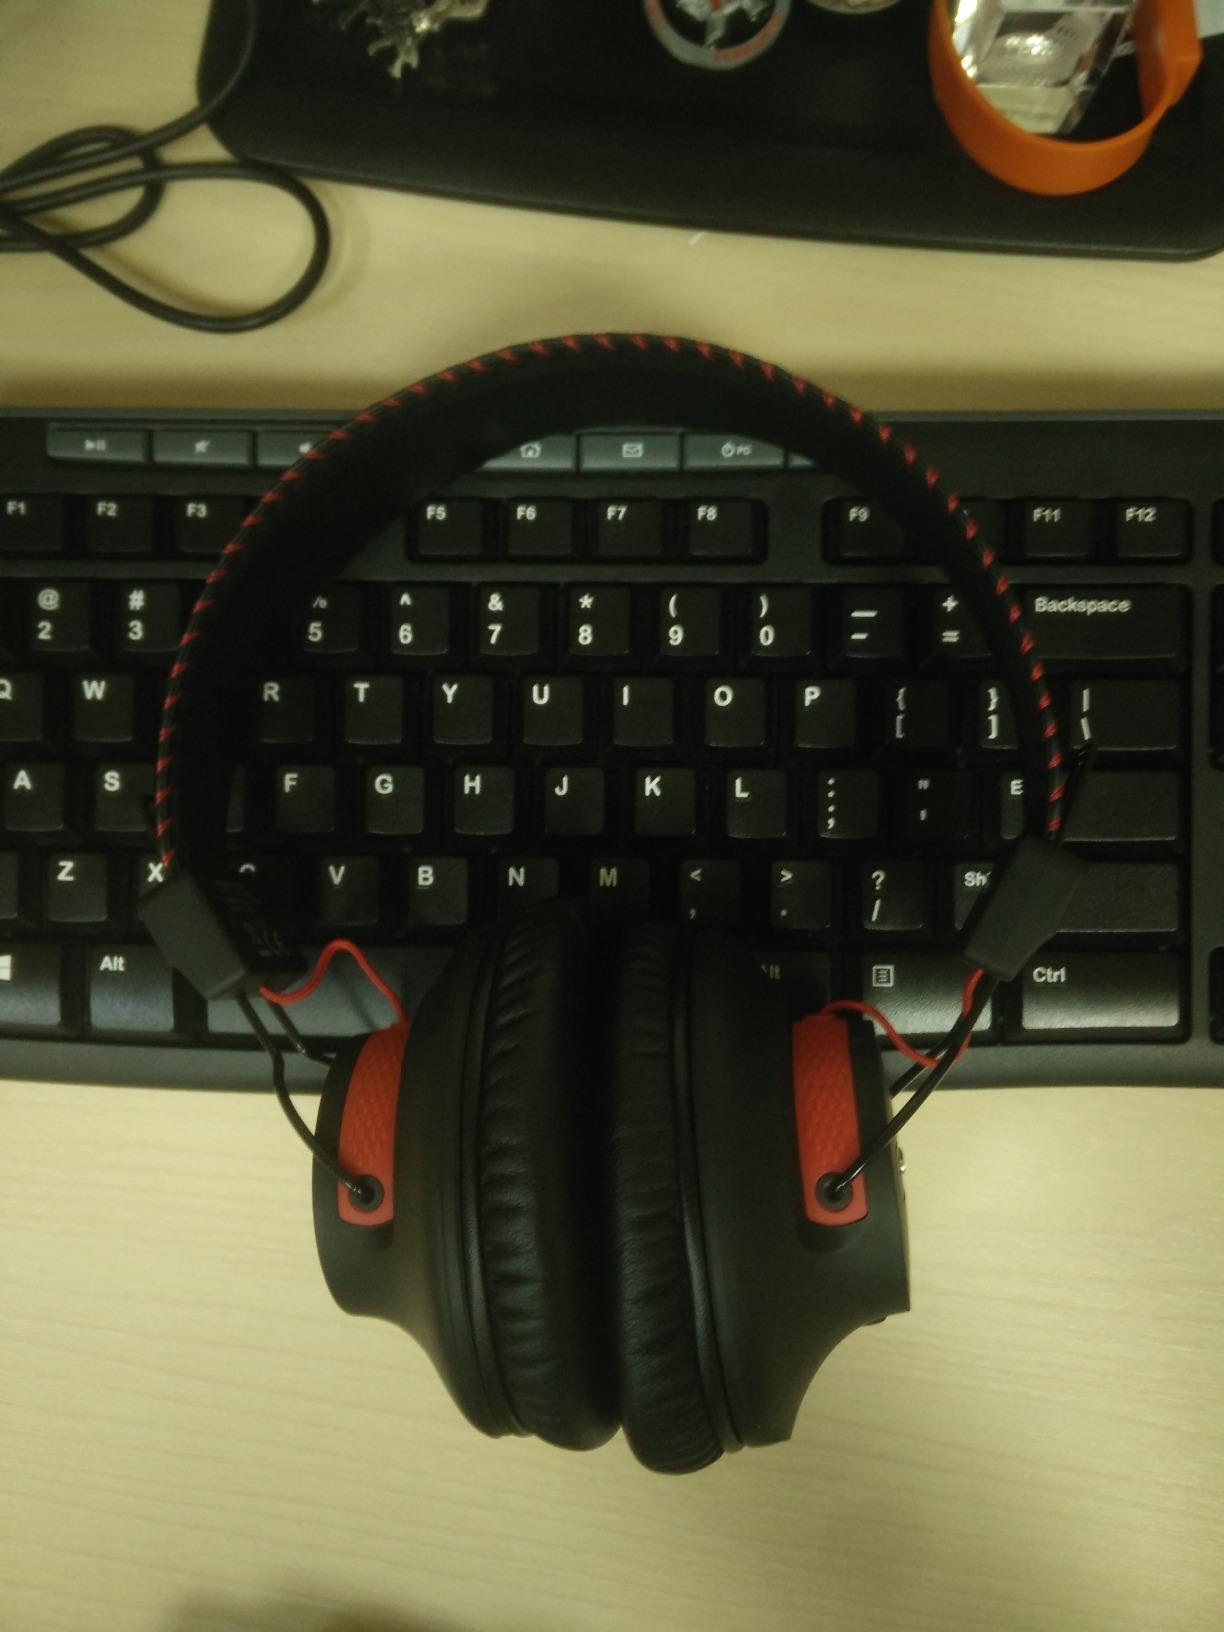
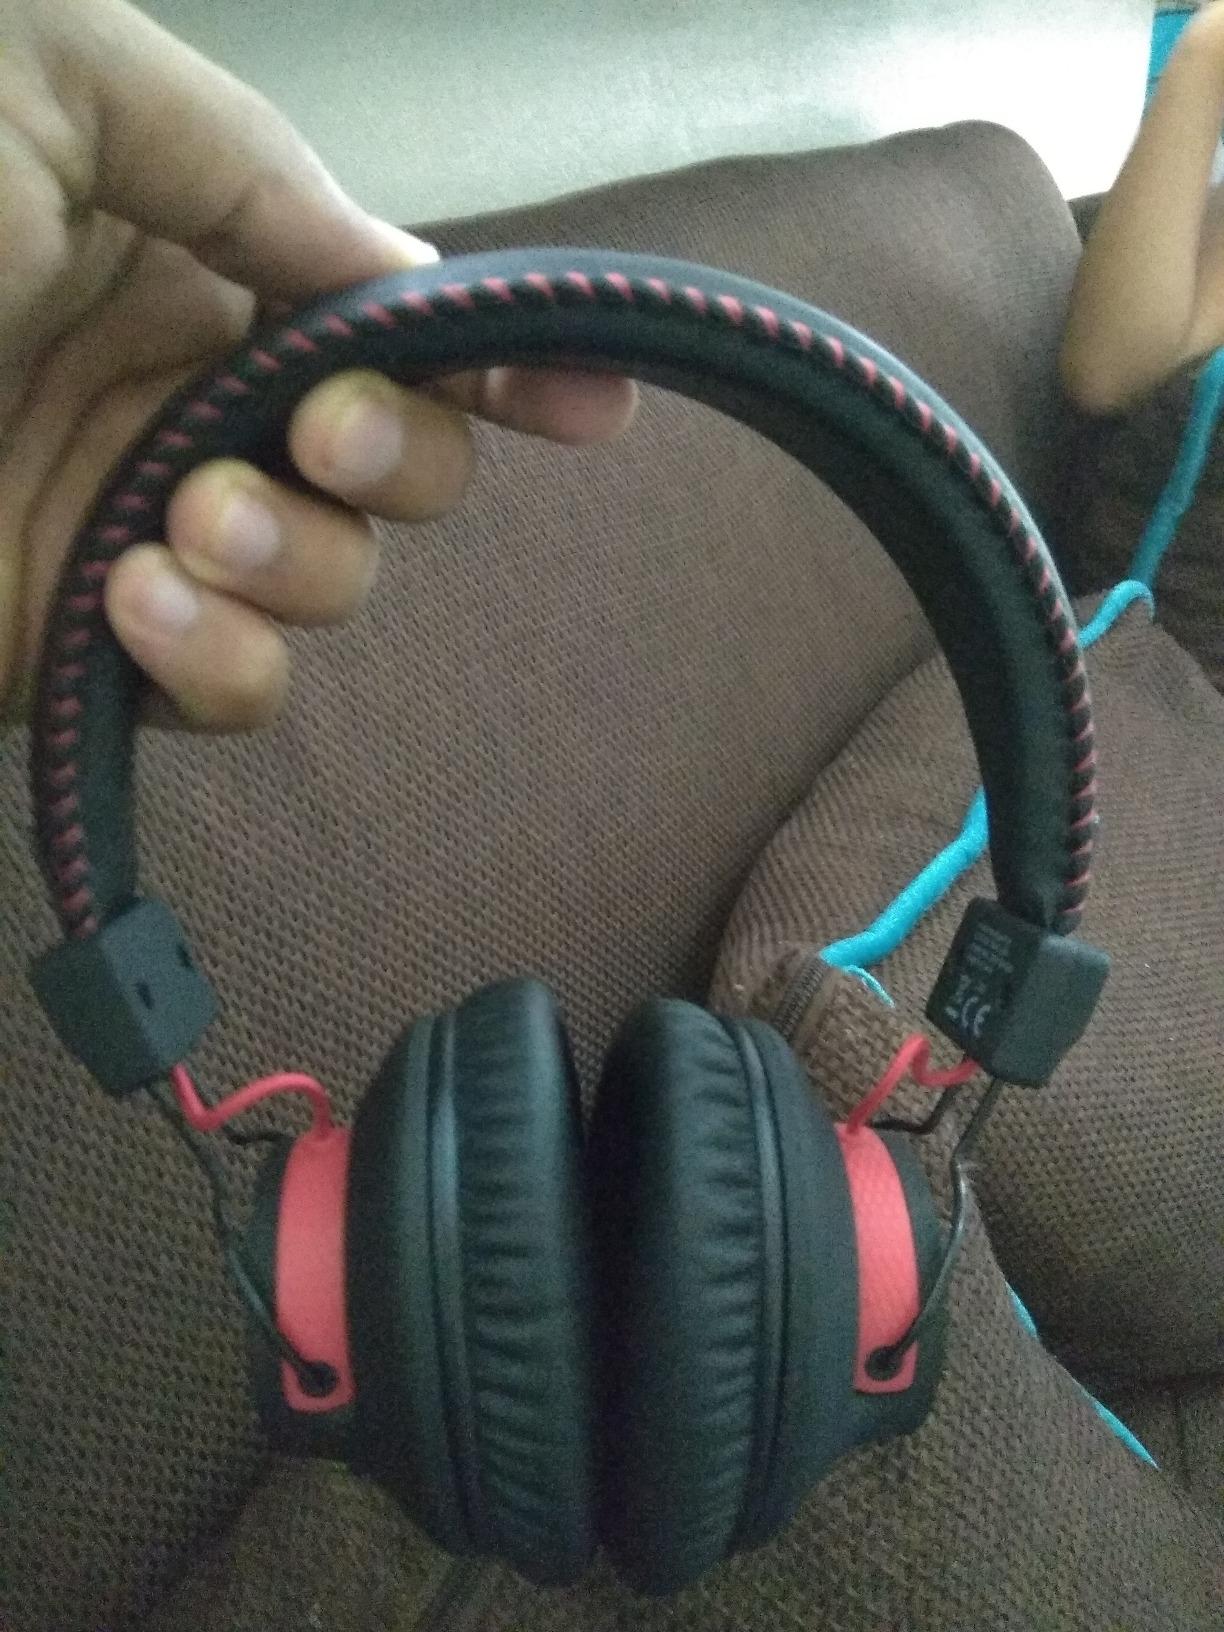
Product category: headphones
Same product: yes